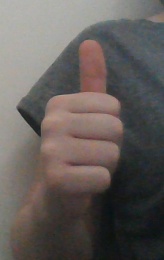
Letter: aleff